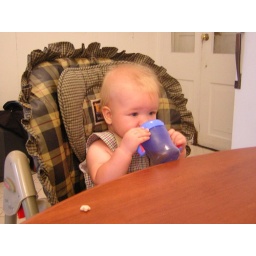
7m5d in high chair drinking from sippy cup good